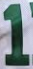
Number: 1